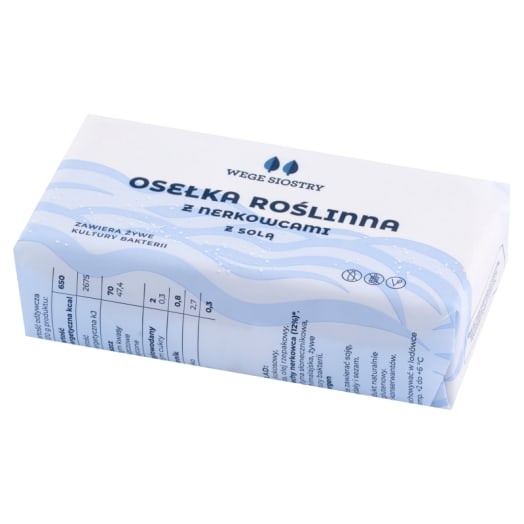
WEGE SIOSTRY Osełka roślinna z nerkowcami i solą
Brand: Pyszne Produkty
Category: Food, Beverages & Tobacco > Food Items > Cooking & Baking Ingredients > Canned & Dry Milk